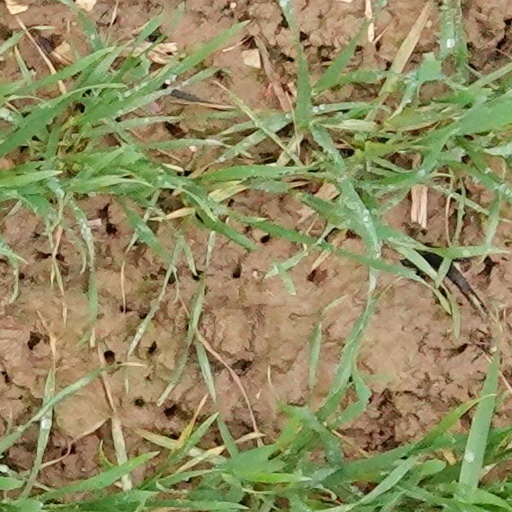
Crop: wheat